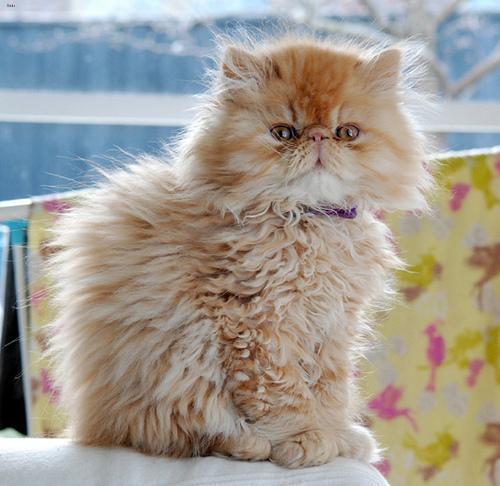
Persian